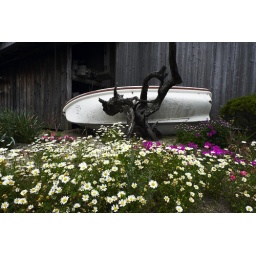
boat in the flower garden